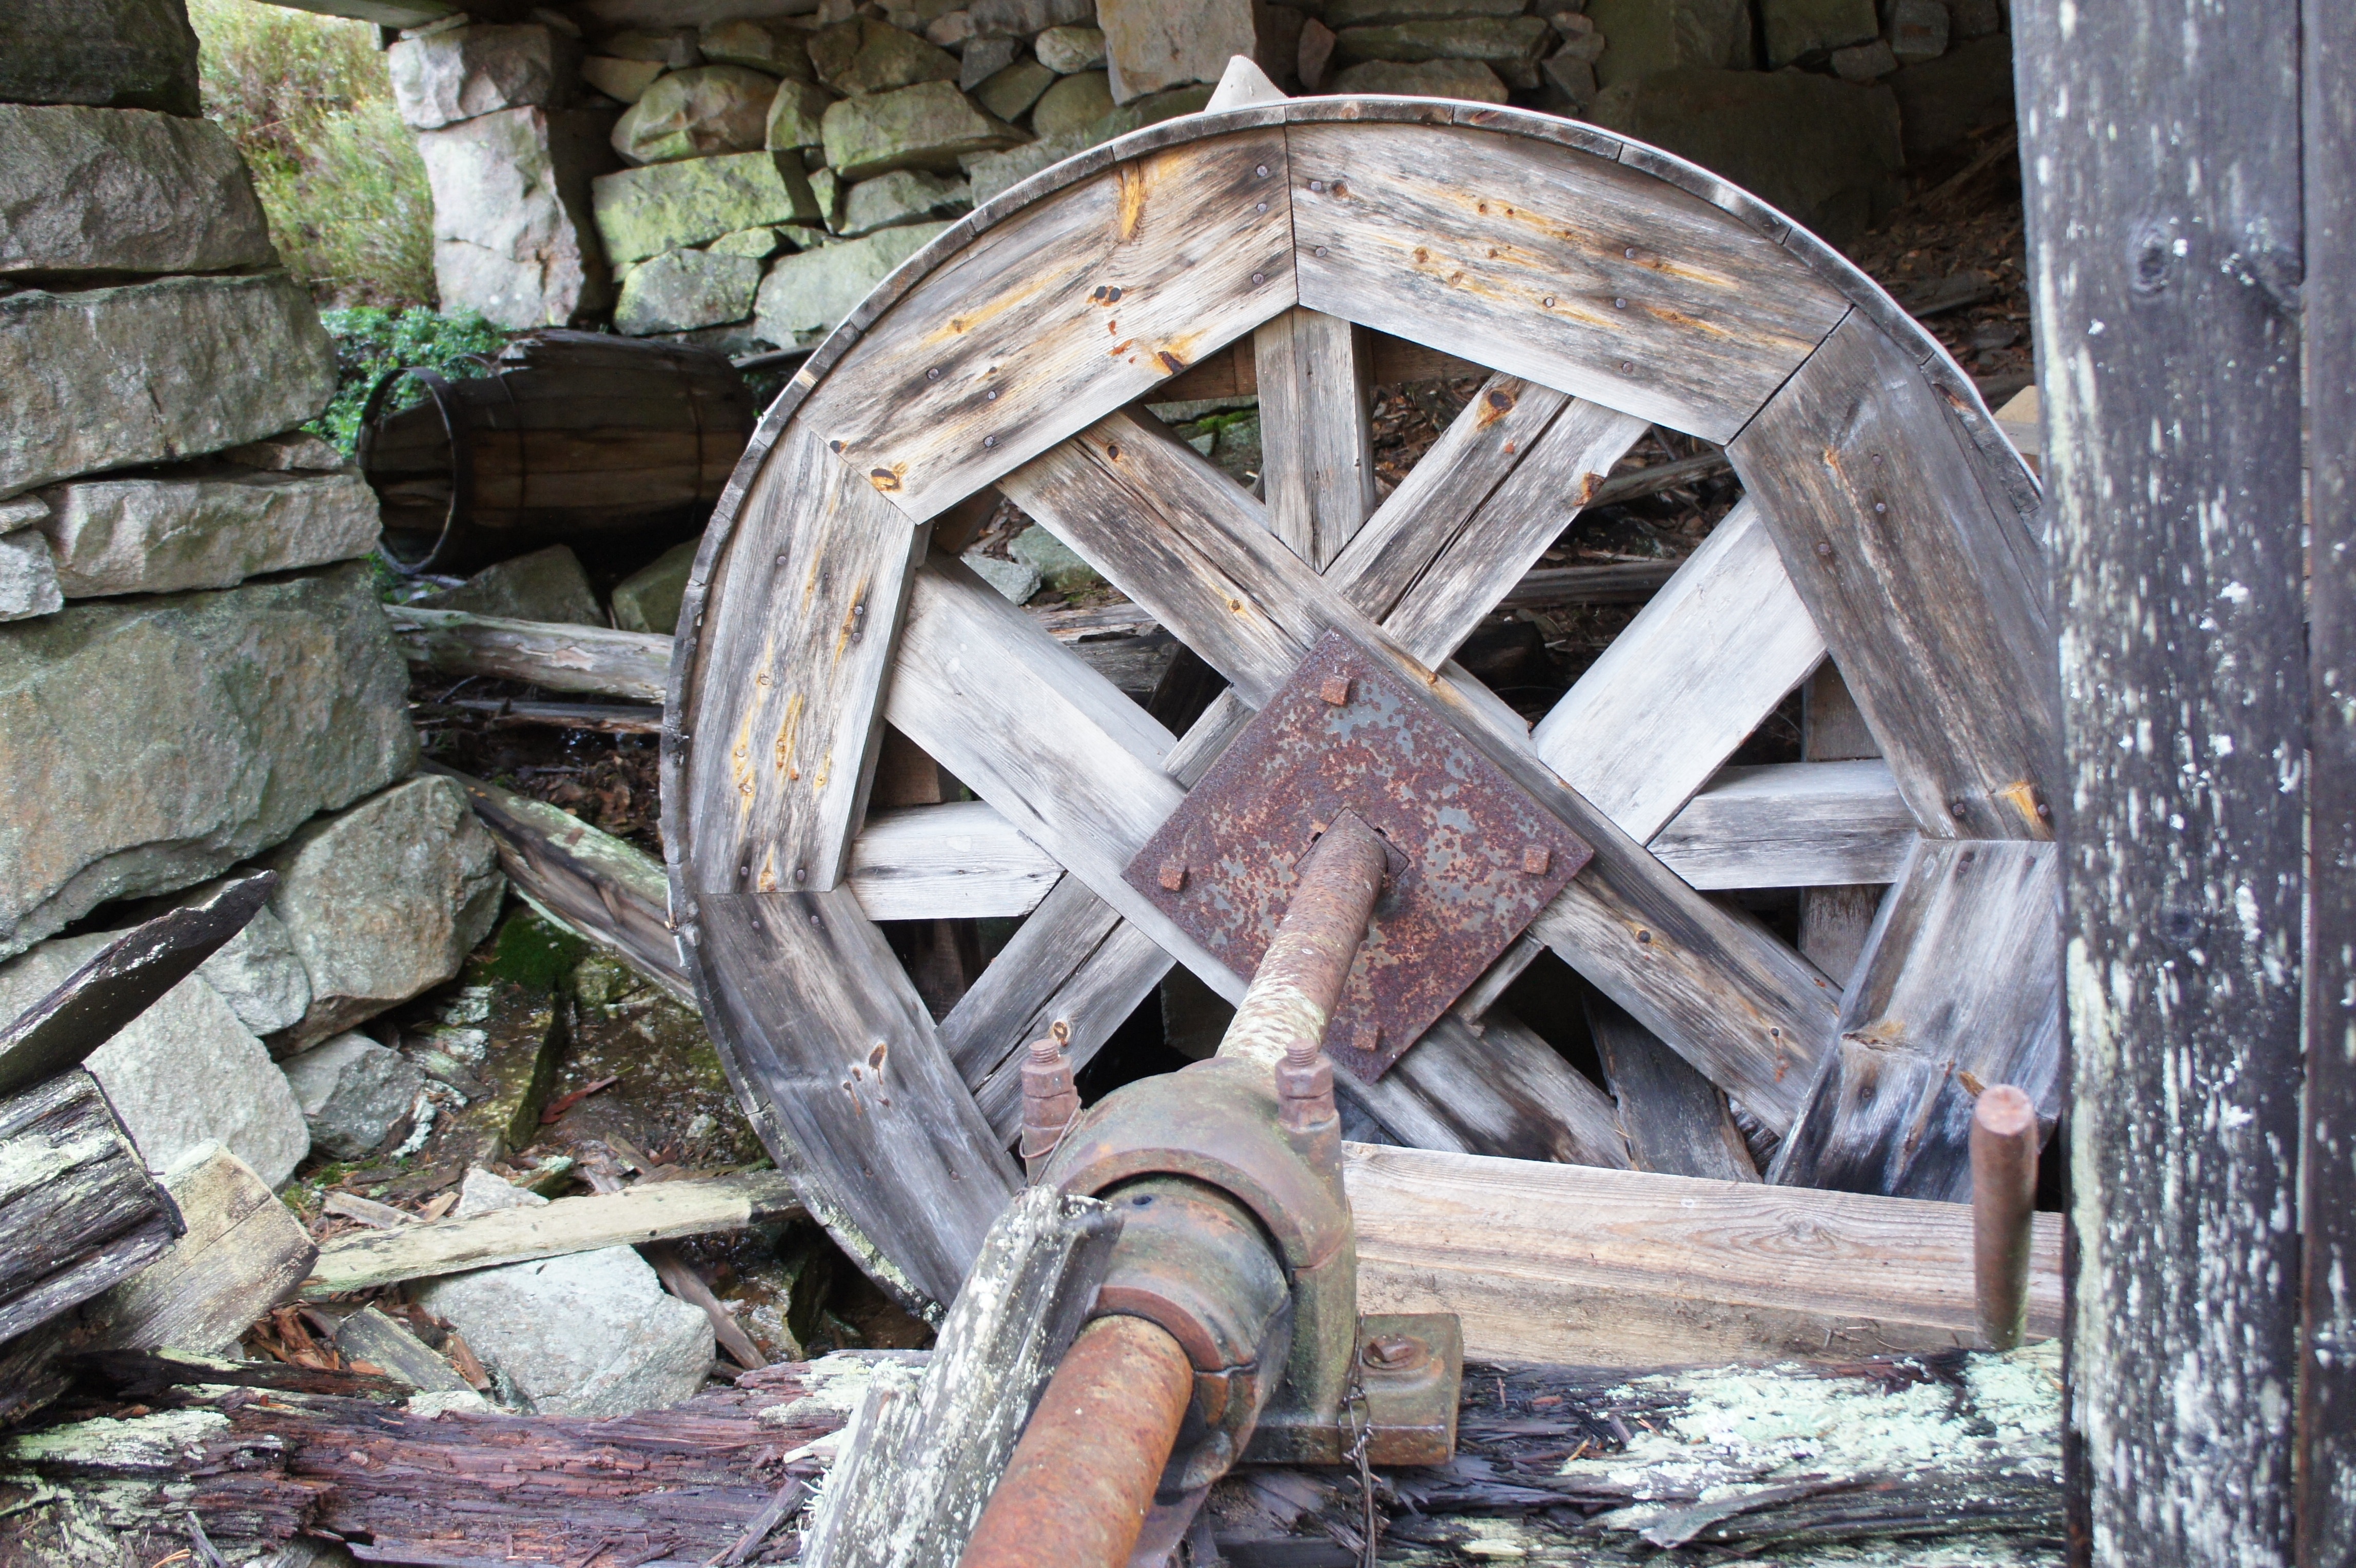
wood, old, historic, mechanism, ruins, wooden, iron, waterwheel, water energy